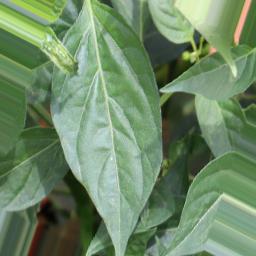
Label: healthy